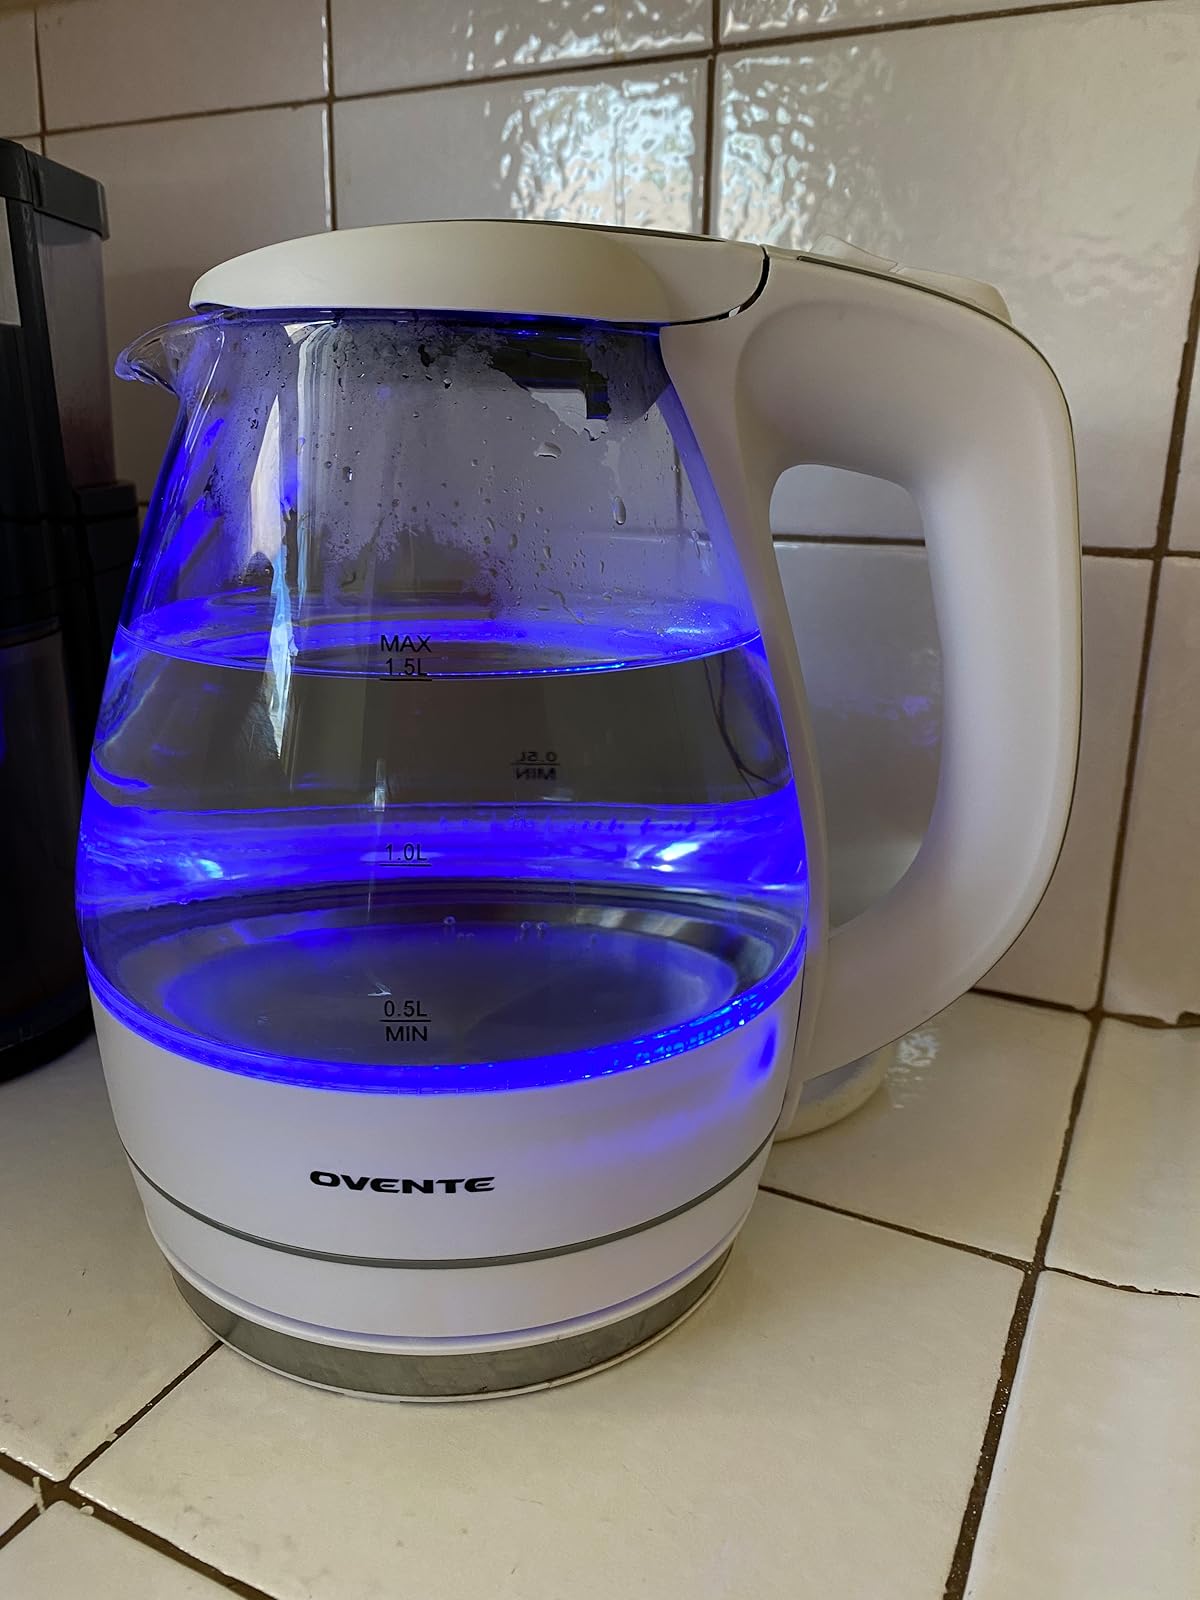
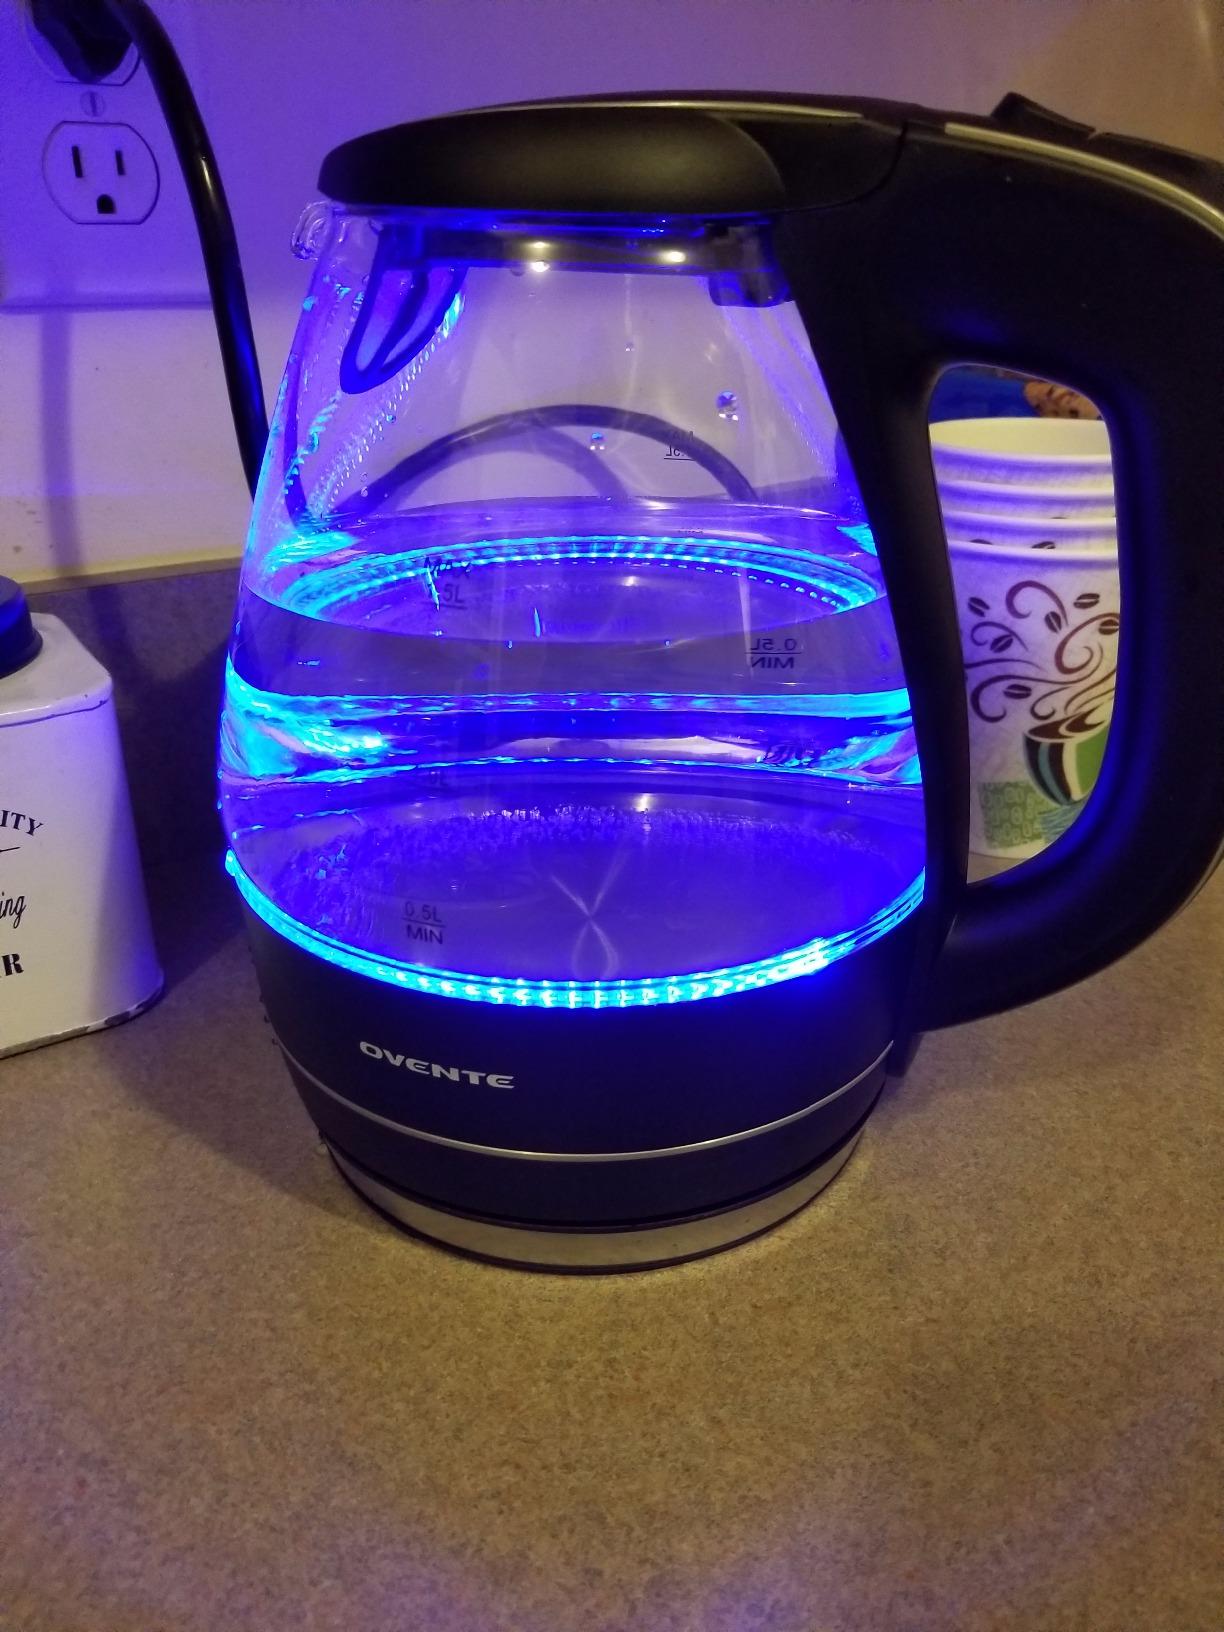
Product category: items_kettle
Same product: no